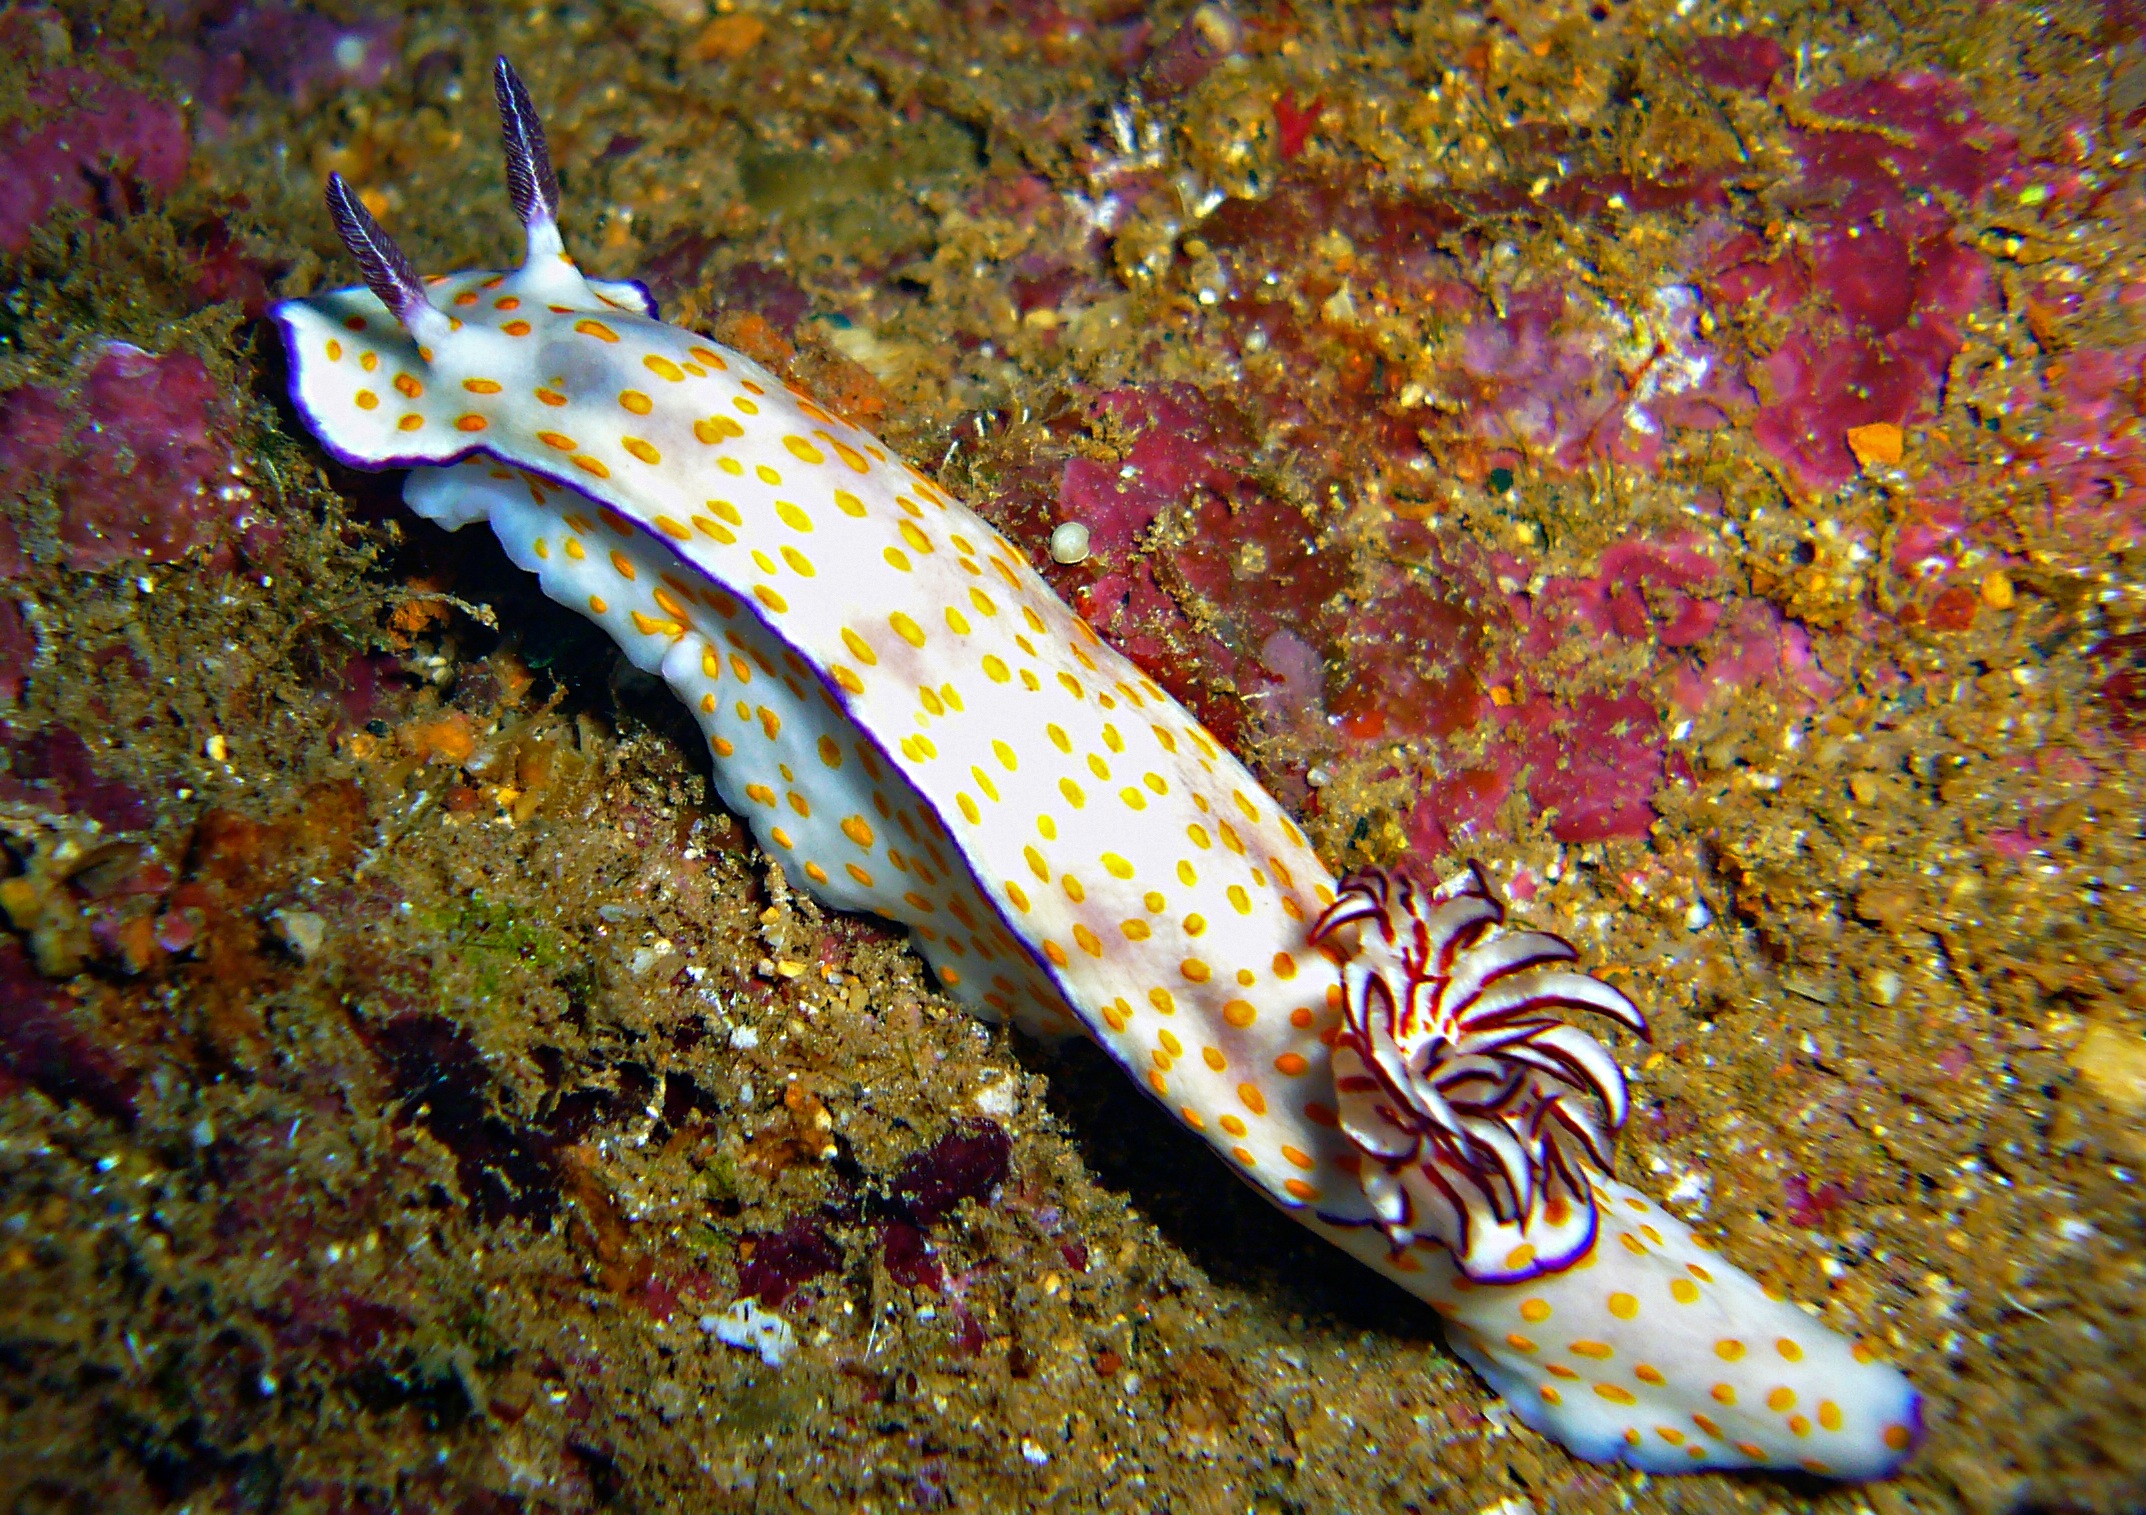
water, diving, wildlife, underwater, biology, fish, fauna, invertebrate, slug, underwater world, meeresbewohner, sea snail, marine biology, snails and slugs